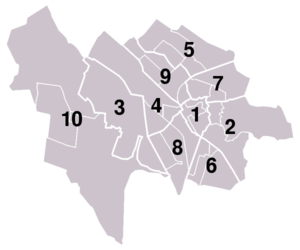
Utrecht / Kernerne
Utrecht er en kommune og en by, beliggende i provinsen Utrecht i Nederlandene. Byen er den fjerdestørste i Nederlandene. Kommunens areal er på 99,21 km², og byen har 343.779 indbyggere fordelt på 10 distrikter.